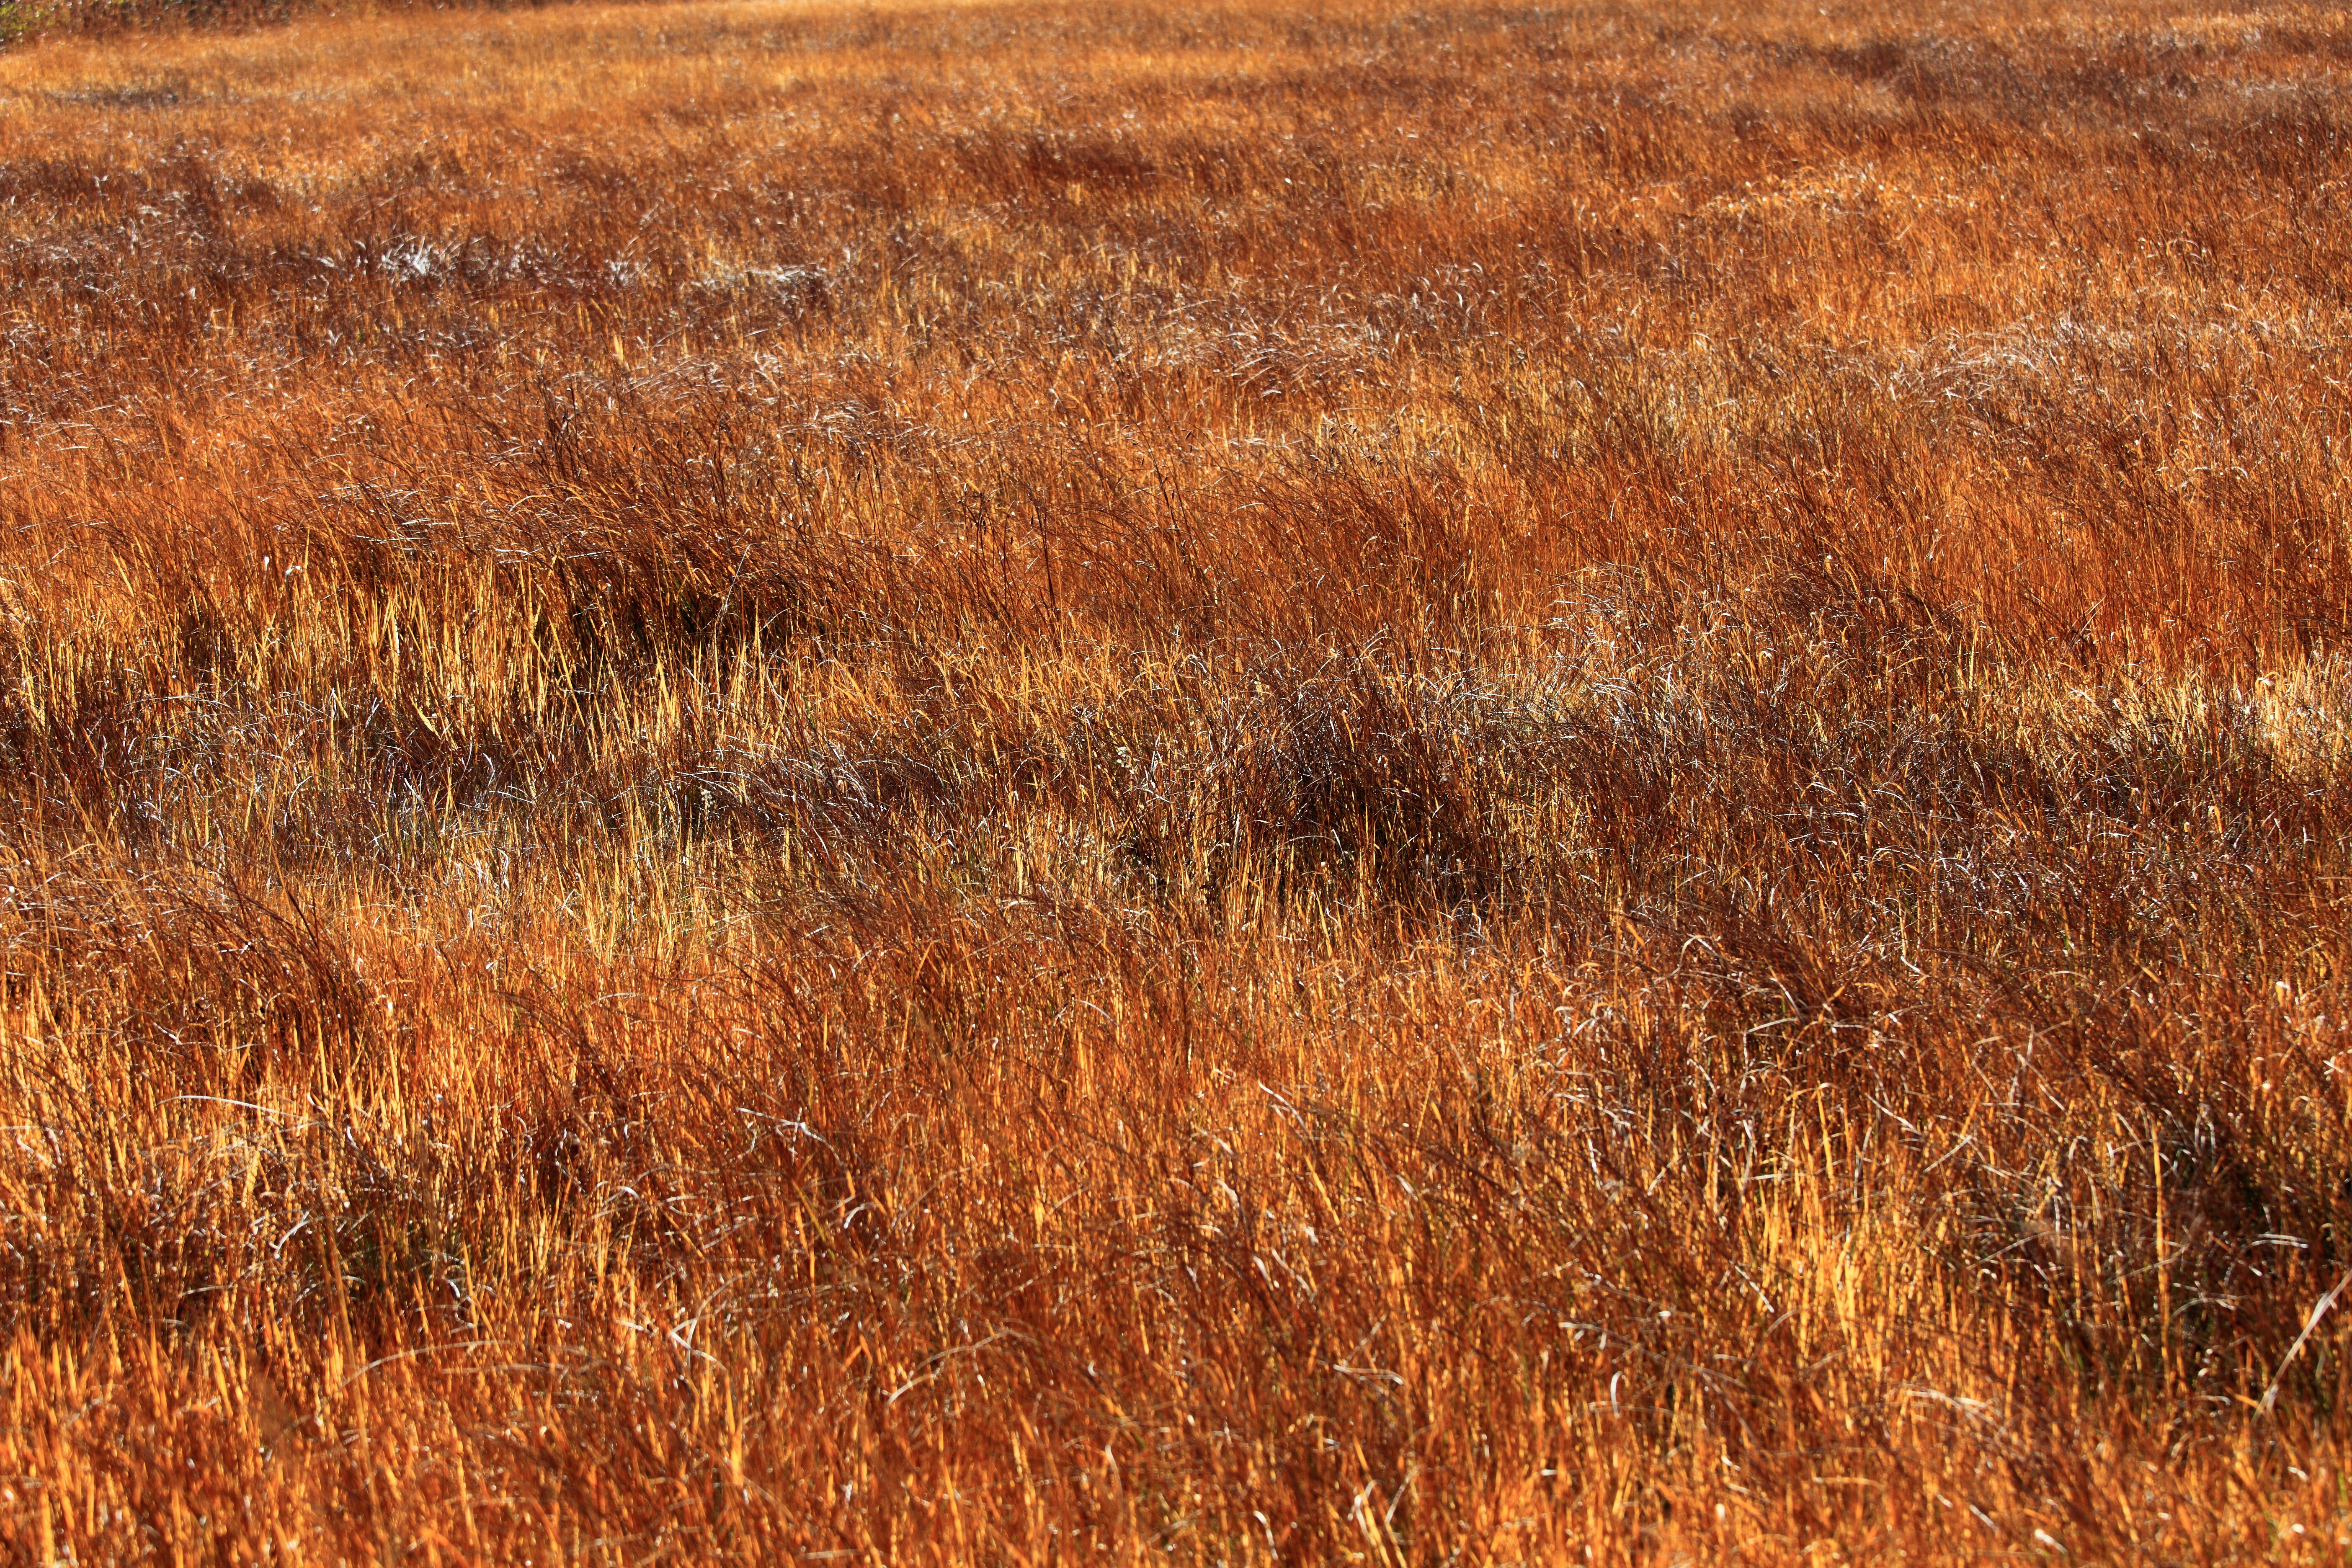
grass, marsh, plant, field, meadow, wheat, prairie, pattern, food, high, autumn, soil, agriculture, savanna, plain, background, grassland, wetland, wallpaper, 5d, hires, habitat, markii, ecosystem, hi, res, resolution, 5photosaday, fukushima, oze, hinoemata, ozenationalpark, tundra, steppe, flowering plant, natural environment, grass family, land plant